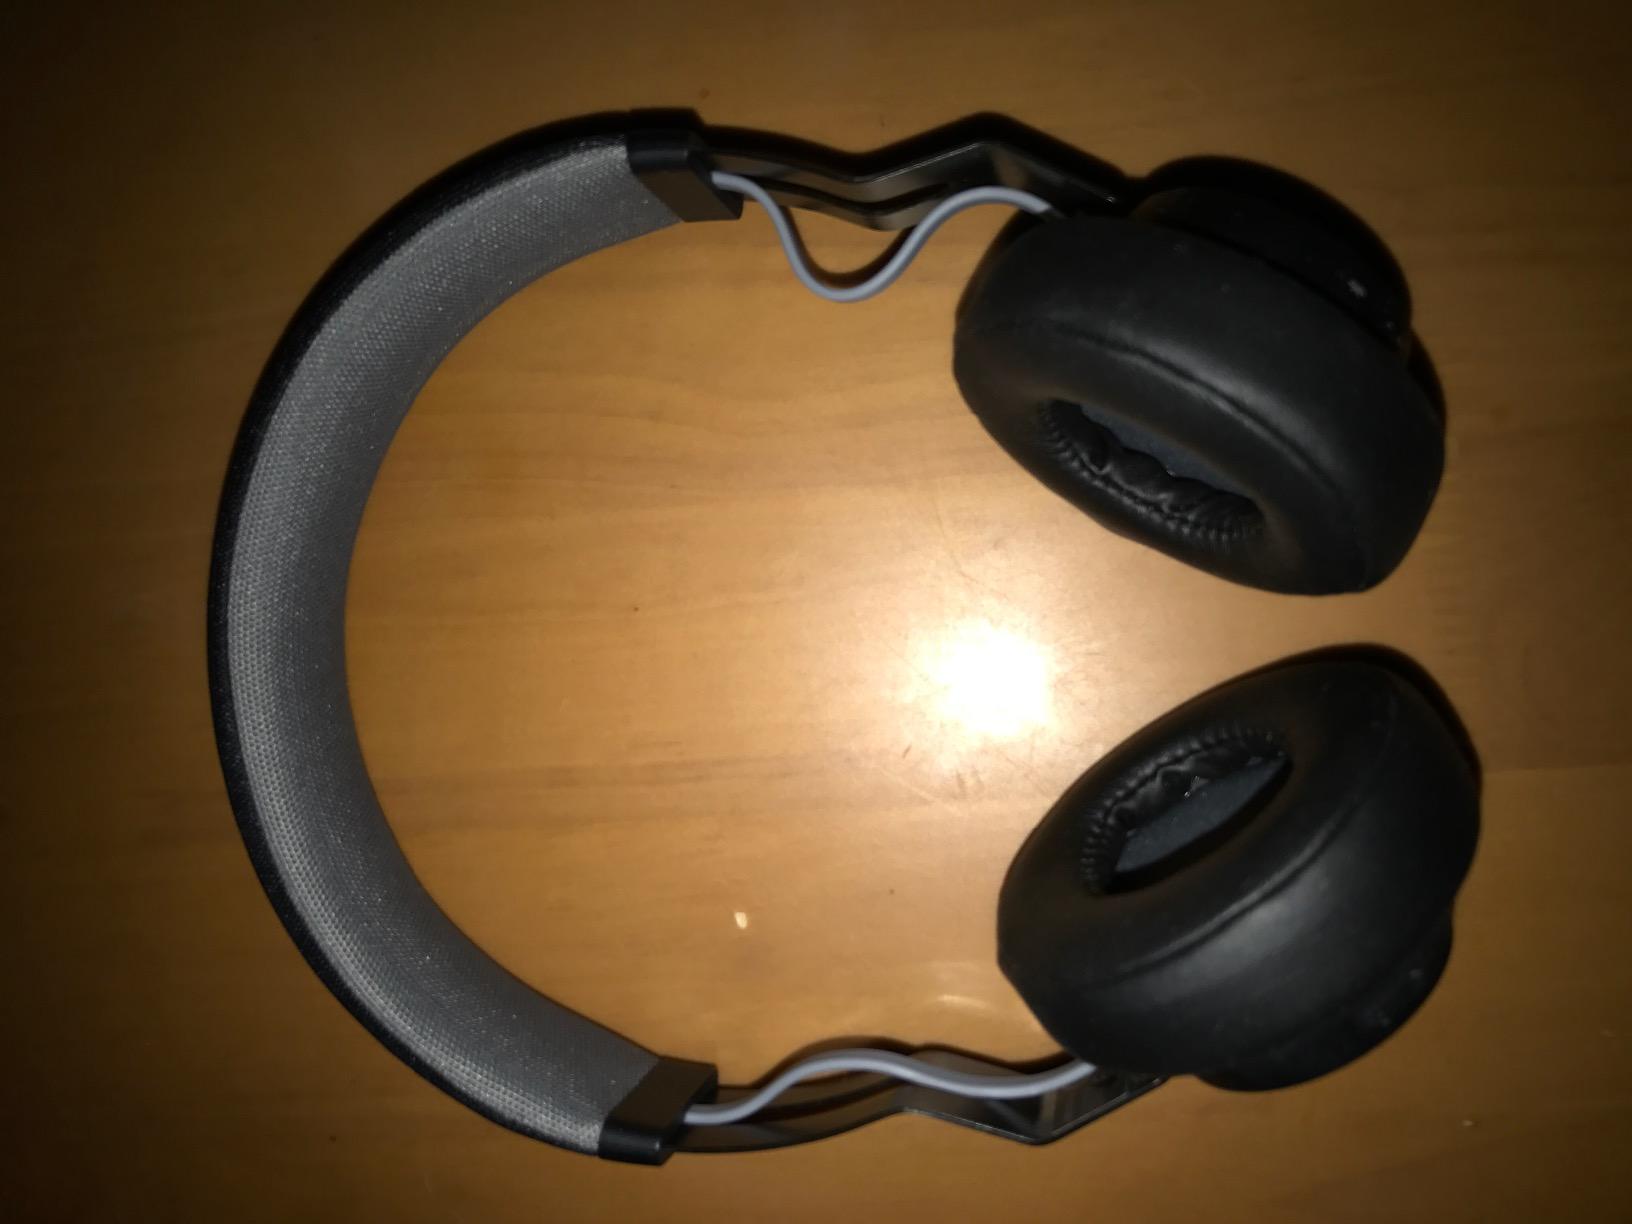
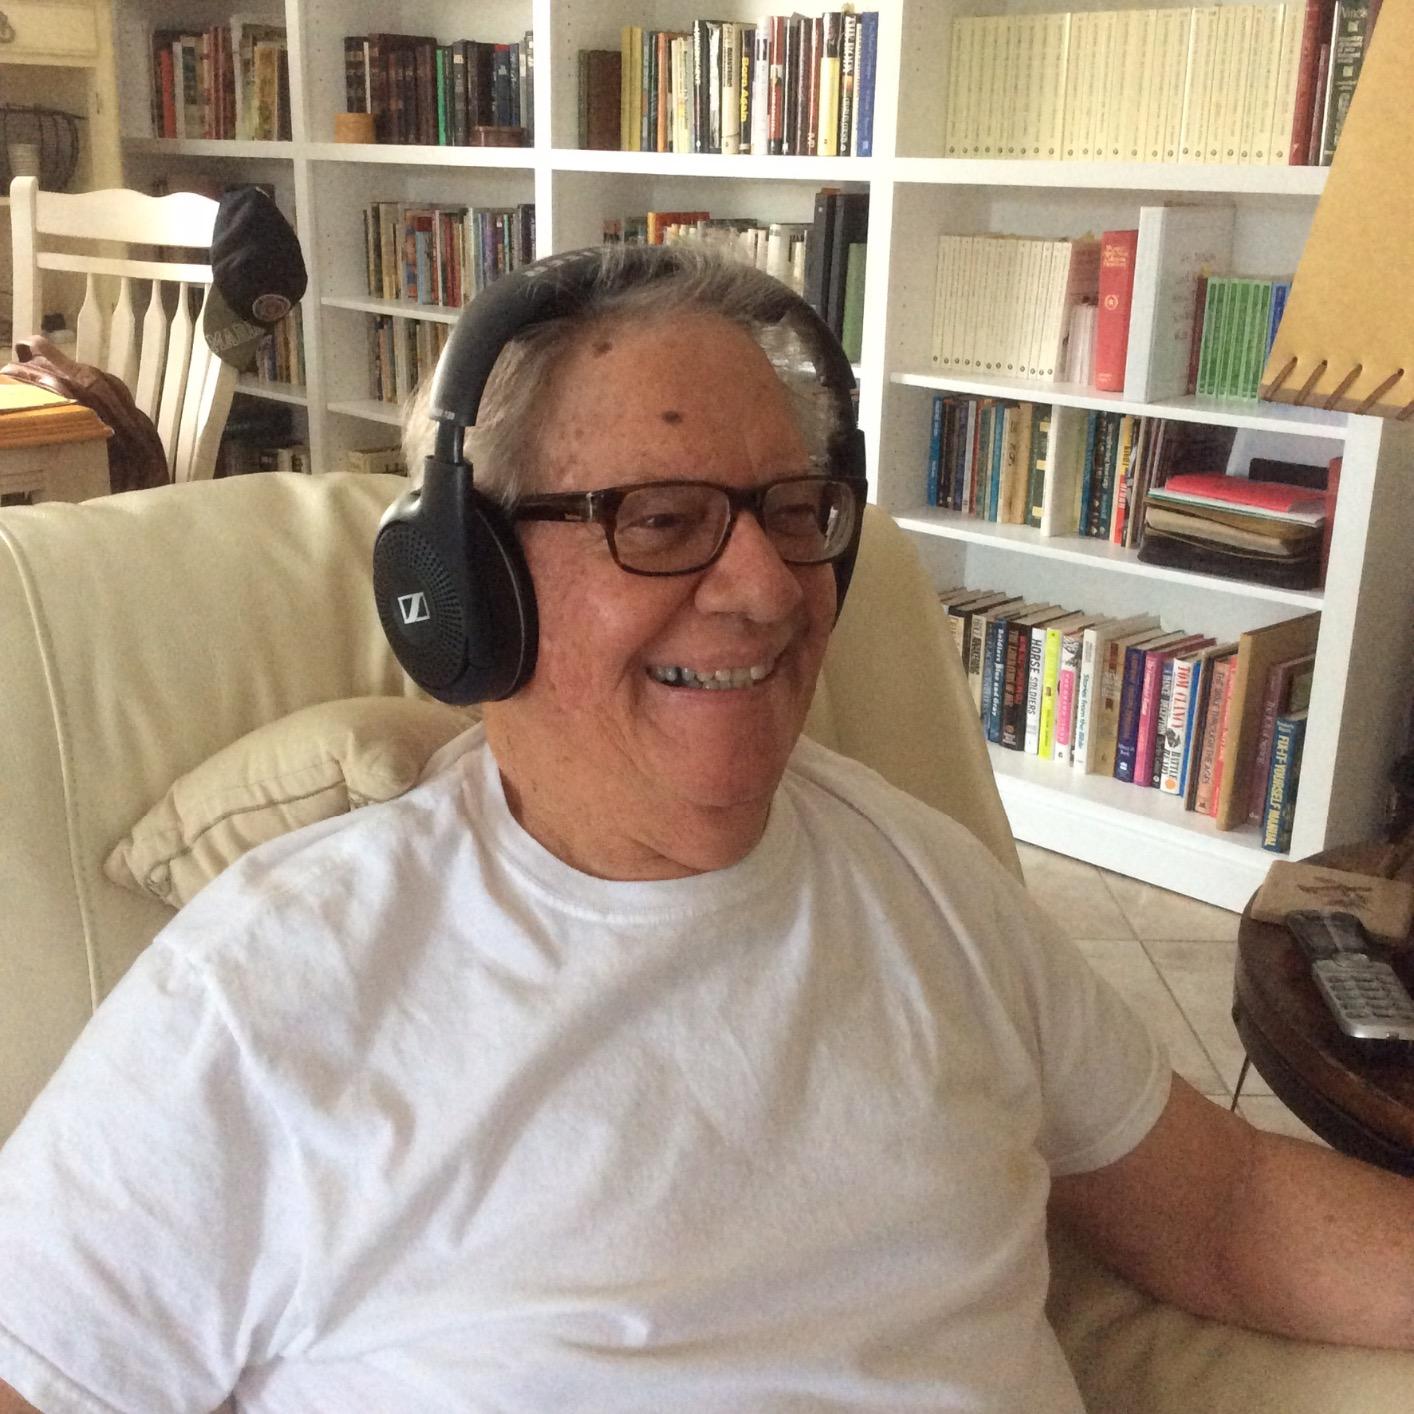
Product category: headphones
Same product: no